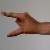
The image shows a hand gesture representing the letter 'Z' in Indian Sign Language.